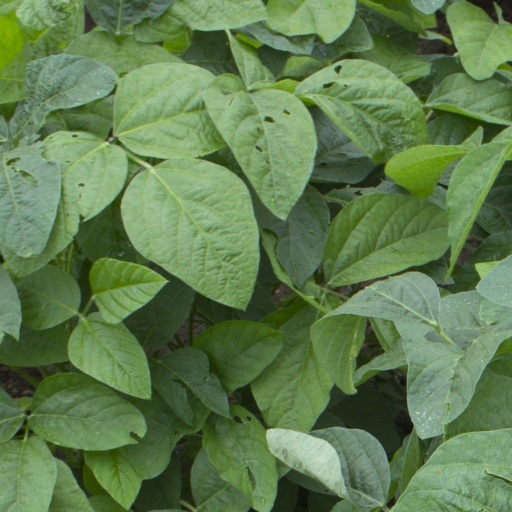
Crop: soybean